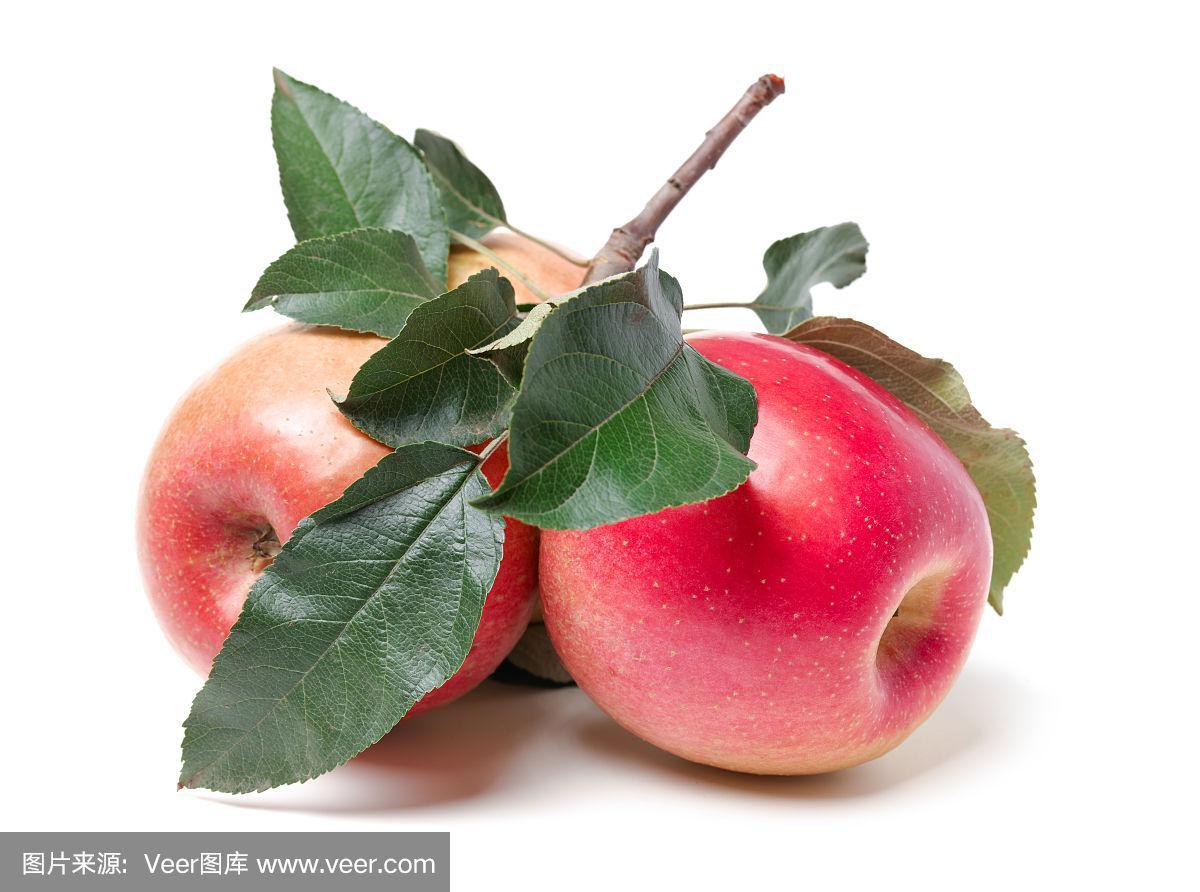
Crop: apple
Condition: healthy